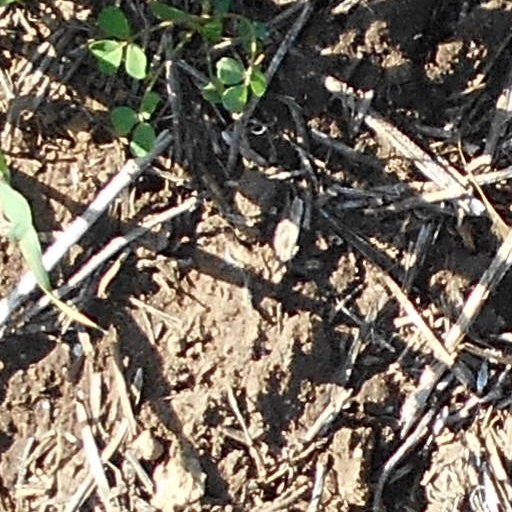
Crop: wheat